Championship Pool

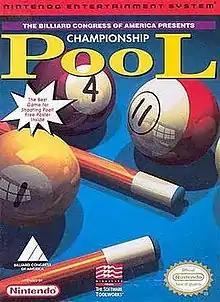
NES cover art

Championship Pool is a 1993 sports simulation video game released for Nintendo Entertainment System, Super Nintendo Entertainment System, Game Boy, Mega Drive/Genesis, and MS-DOS. The pool (pocket billiards) game was developed by Bitmasters and released by Mindscape. The game was officially endorsed by the Billiard Congress of America.